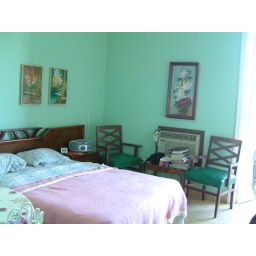
Another bedroom in Senora Aleida's house